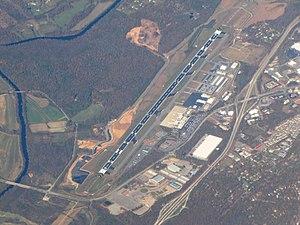
L'aéroport régional d'Asheville est un aéroport situé près d'Asheville en Caroline du Nord.